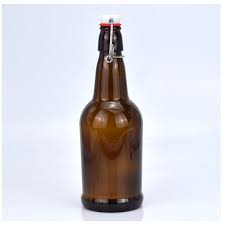
Label: glass